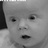
Emotion: surprise